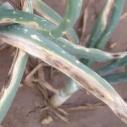
Crop: Onion
Condition: alternaria-d